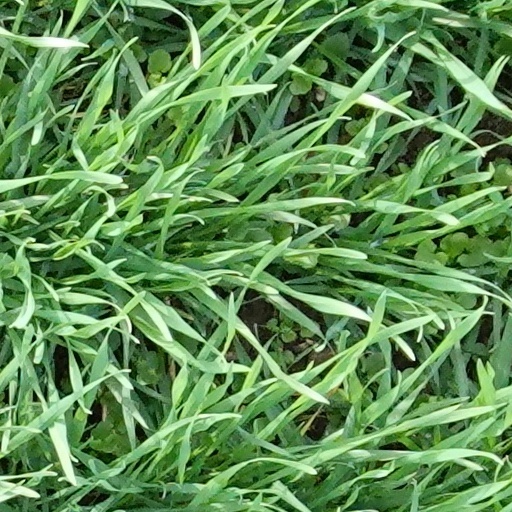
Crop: wheat